PYLIS downstream sequence

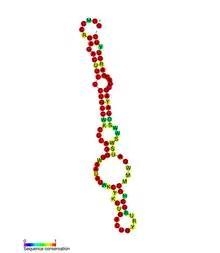
Predicted secondary structure of PYLIS 1 RNA.

In biology, the PYLIS downstream sequence (PYLIS: "pyrrolysine insertion sequence") is a stem-loop structure that appears on some mRNA sequences. This structural motif was previously thought to cause the UAG (amber) stop codon to be translated to the amino acid pyrrolysine instead of ending the protein translation. However, it has been shown that PYLIS has no effect upon the efficiency of the UAG suppression, hence even its name is, in fact, incorrect.